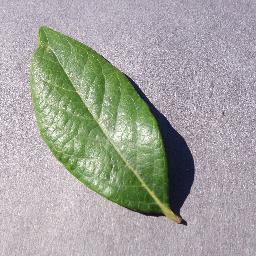
Label: Blueberry___healthy